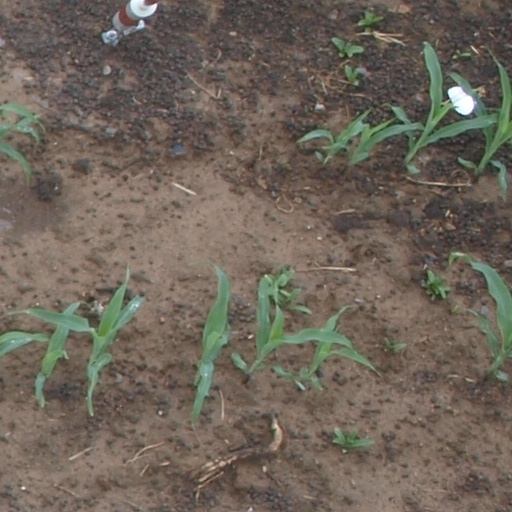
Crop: maize; corn